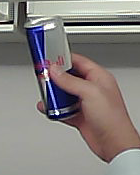
Product: redbull_energydrink